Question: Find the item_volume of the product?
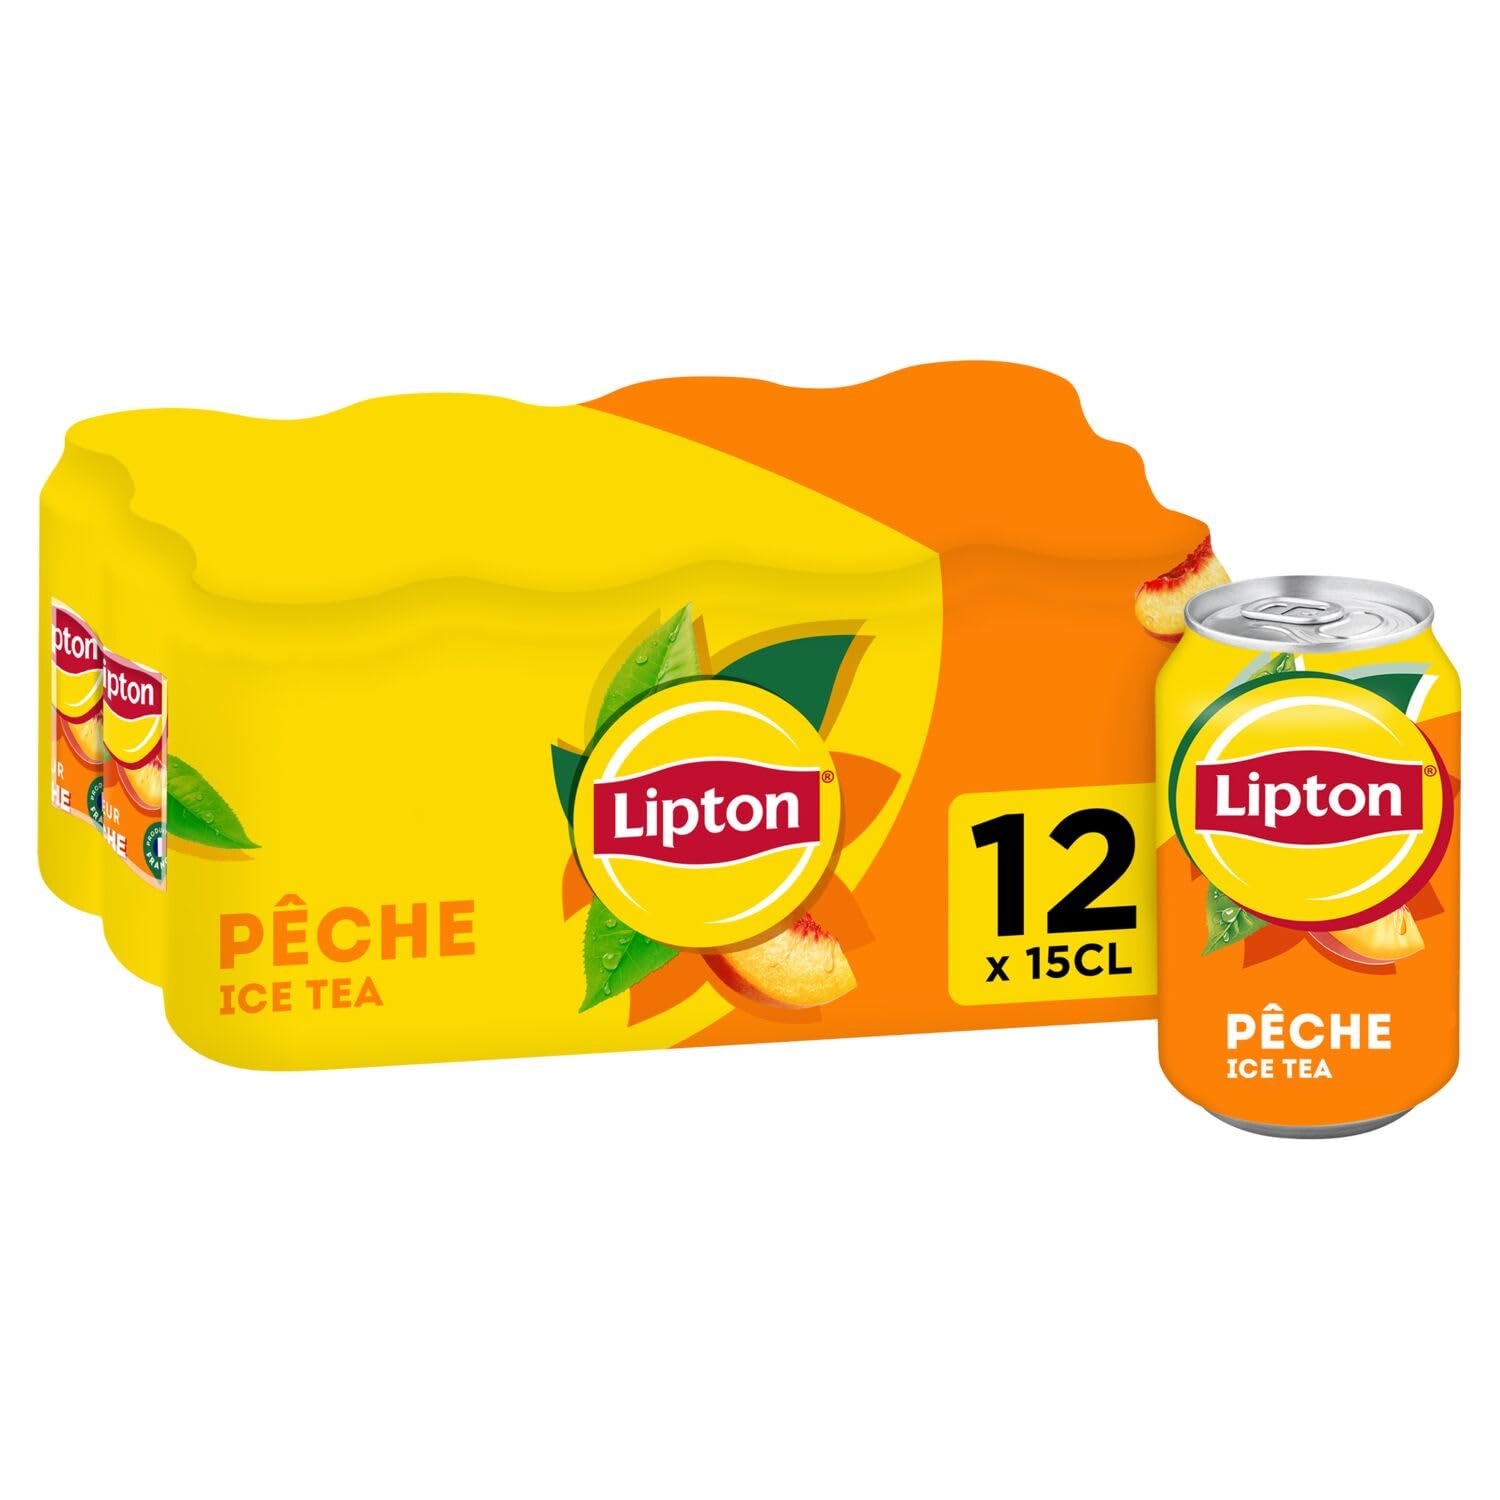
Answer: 15.0 centilitre